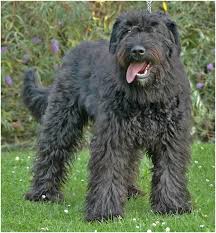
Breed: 233-n000072-Bouvier_des_Flandres